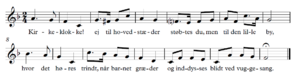
Kirkeklokke, ej til Hovedstæder / Melodi
Melodien er noteret i Koralbogen (2003)  Kirkeklokke ej til hovedstæder, enstemmigt klaver
Melodien er noteret i Koralbogen (2003)
Kirkeklokke, ej til Hovedstæder eller Kirkeklokke! mellem ædle malme er en salme skrevet af N.F.S. Grundtvig i 1845 og med melodi af Henrik Rung komponeret i 1853. Salmen findes om nummer 783 i 2003-udgaven af Den Danske Salmebog.